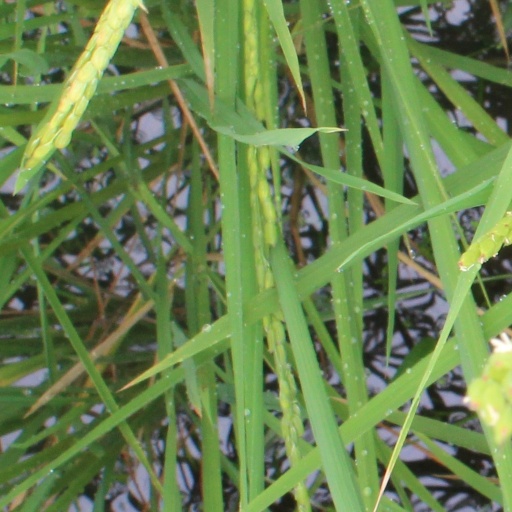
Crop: rice